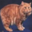
Label: cat